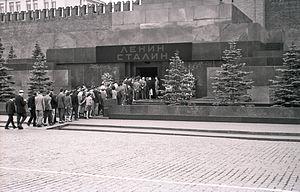
Le mausolée de Lénine est un monument situé à Moscou, sur la place Rouge, où il est adossé aux murailles du Kremlin.